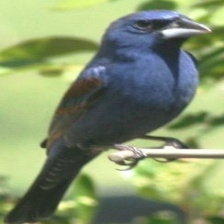
Species: BLUE GROSBEAK
Scientific name: PASSERINA CAERULEA